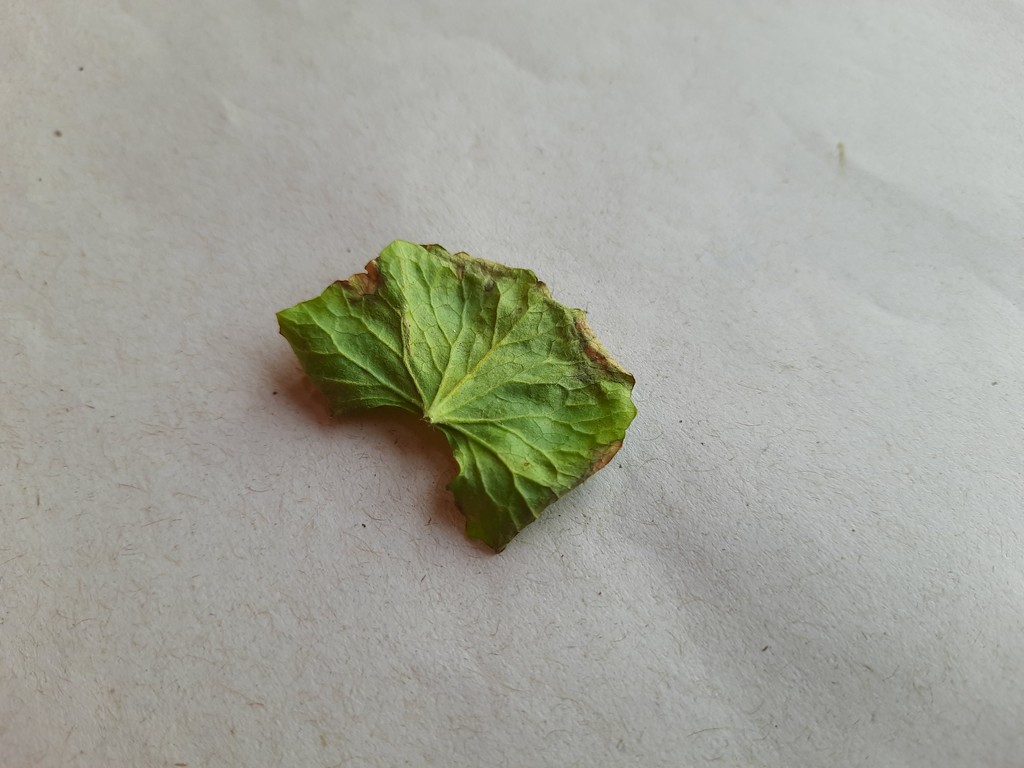
Label: Unhealthy